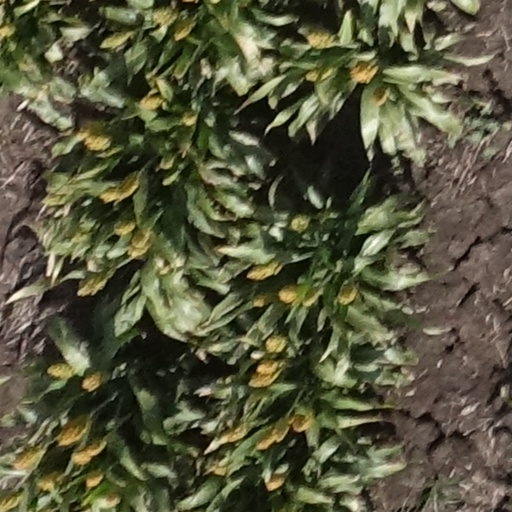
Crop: sorghum